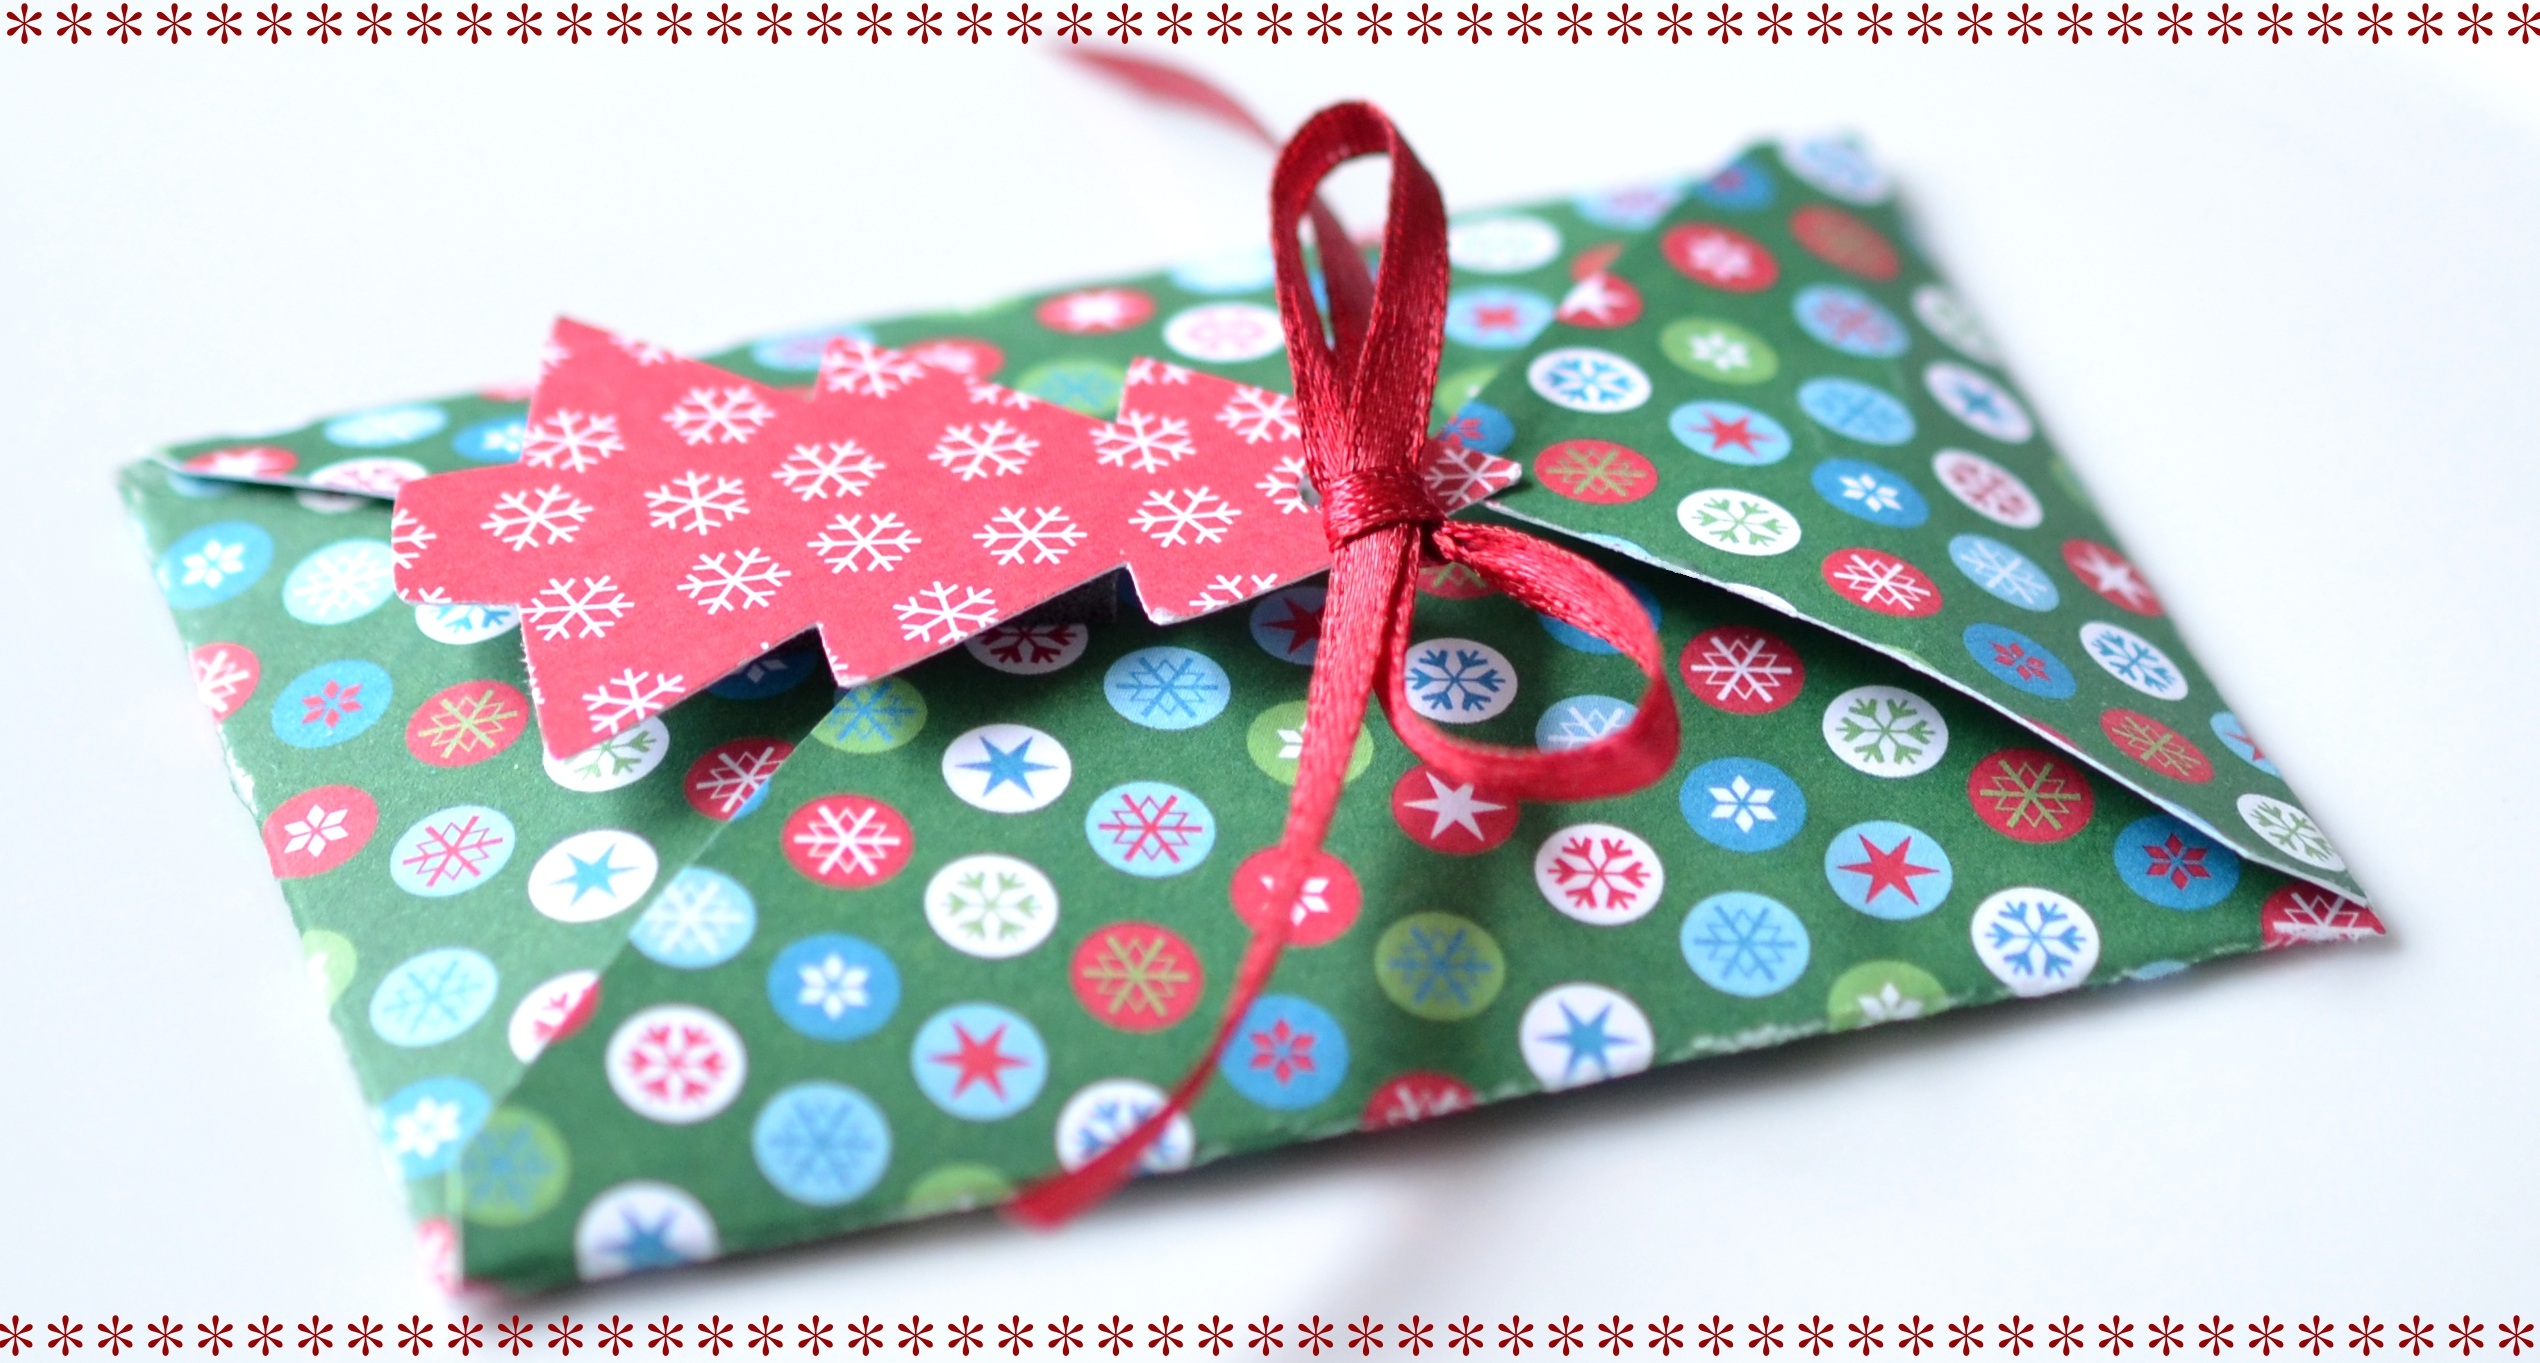
petal, gift, pattern, colorful, christmas, art, design, packaging, greeting card, christmas motif, christmas greeting, christmas gift, origami paper, christmas bastelei